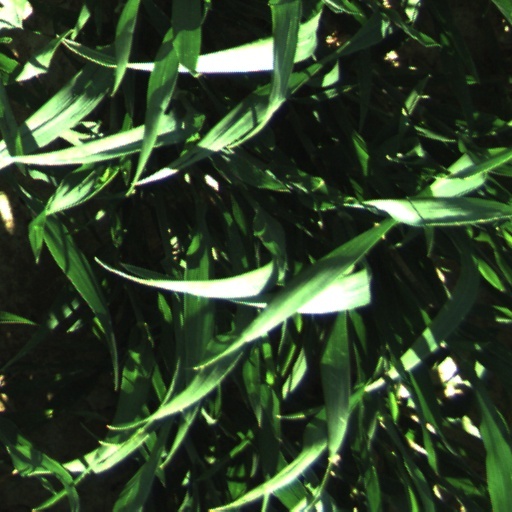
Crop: wheat